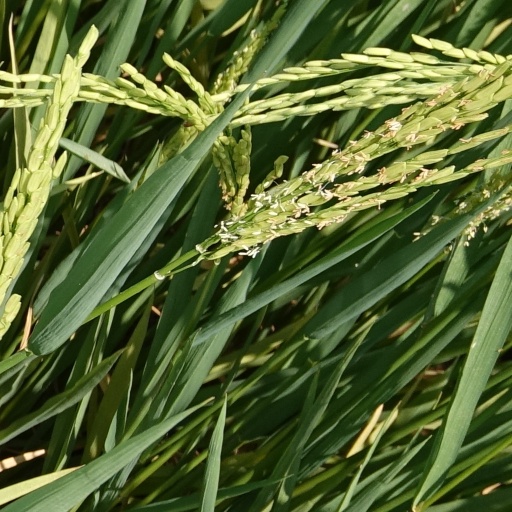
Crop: rice